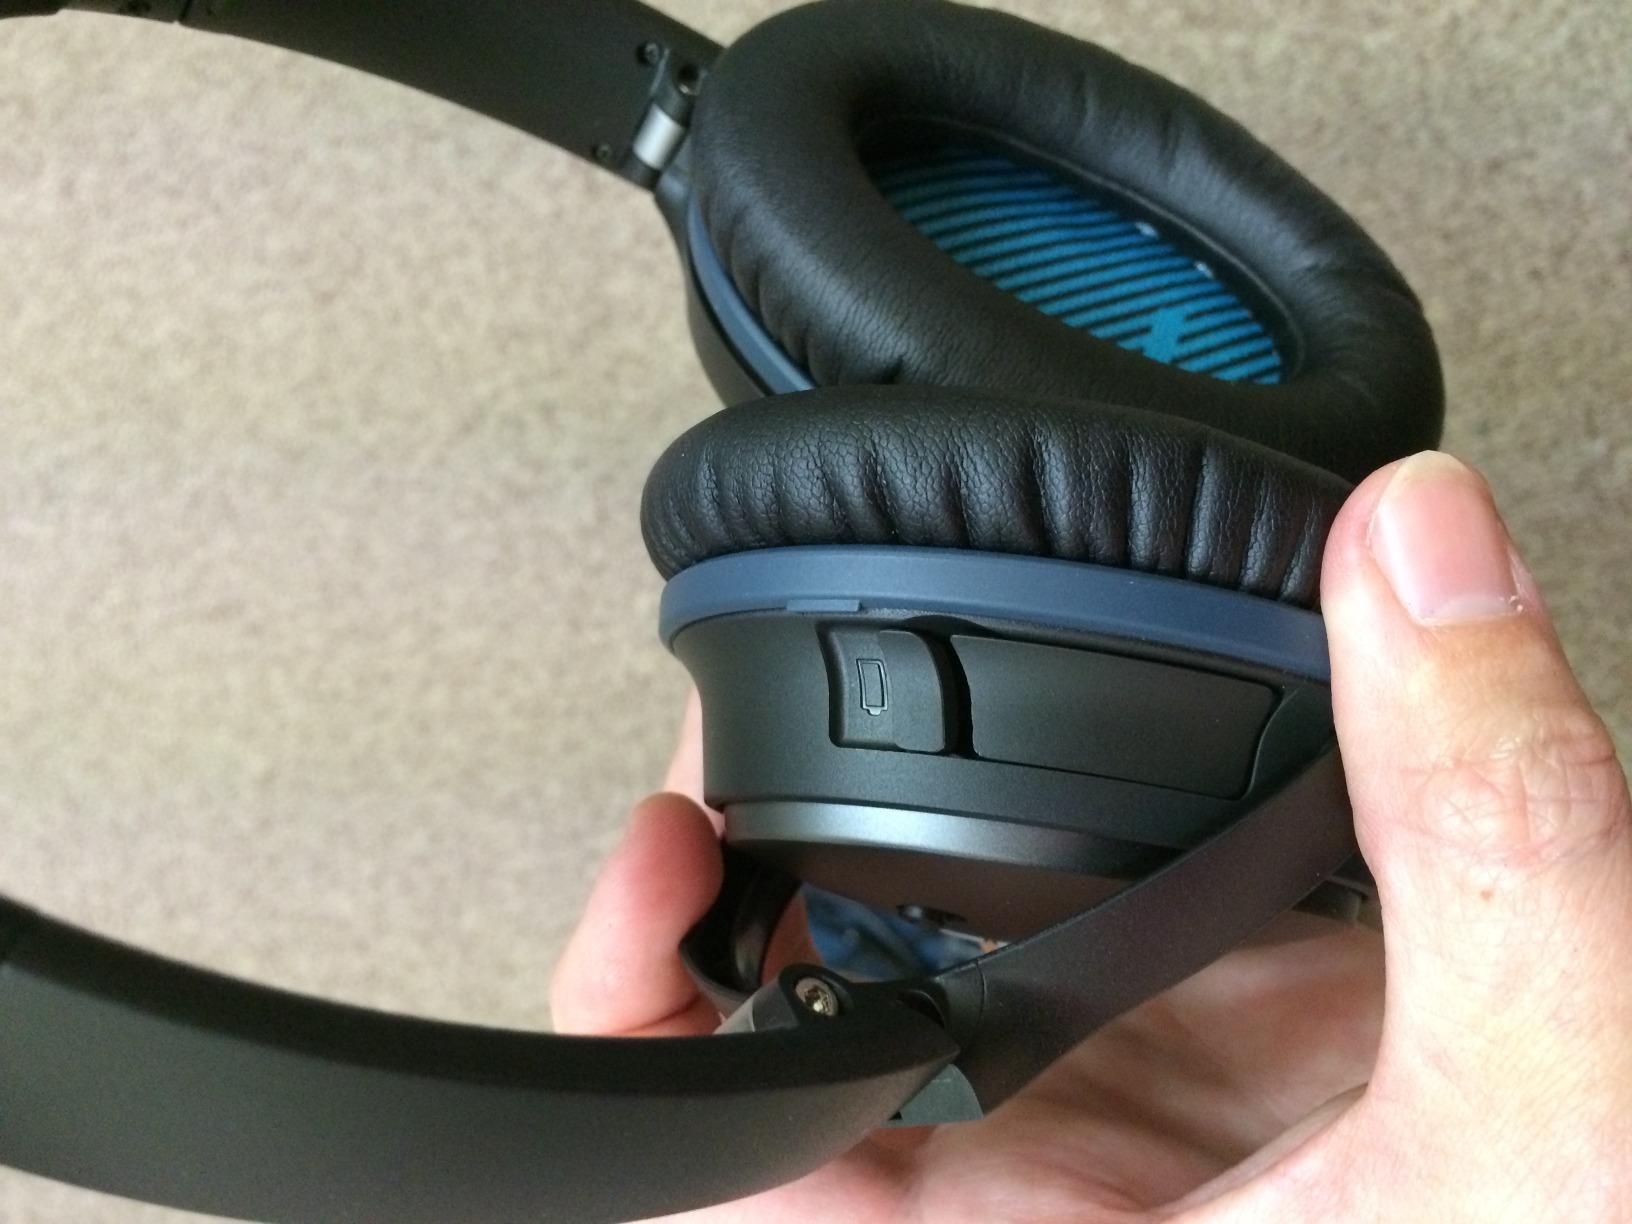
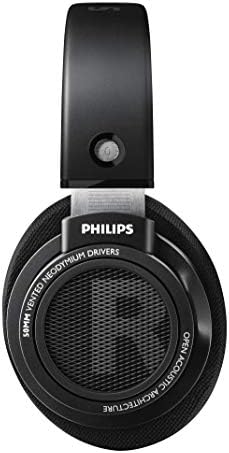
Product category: headphones
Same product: no